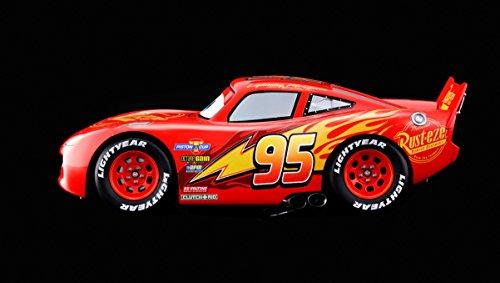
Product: Bandai Tamashii Nations Chogokin Cars Lightning McQueen "Cars" Statue
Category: Home & Kitchen | Home Décor | Home Décor Accents | Collectible Vehicles
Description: As seen in cars 3, Lightning McQueen in an original variant color.
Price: $157.48
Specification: ProductDimensions:2x2x6inches|ItemWeight:2pounds|ShippingWeight:4.28pounds(Viewshippingratesandpolicies)|DomesticShipping:ItemcanbeshippedwithinU.S.|InternationalShipping:ThisitemcanbeshippedtoselectcountriesoutsideoftheU.S.LearnMore|ASIN:B072FRGNRV|Itemmodelnumber:BAN77198|Manufacturerrecommendedage:13yearsandup